Bayugan

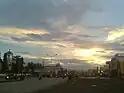
Narra Avenue

On July 24, 2006, the congress approved R.A. 9405, an act converting the Municipality of Bayugan into a component city to be known as the City of Bayugan.